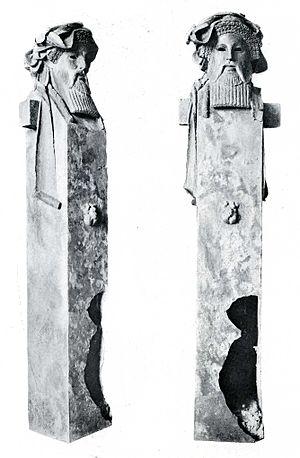
Pilier hermaïque du navire de Mahdia, dans le ""catalogue du musée Alaoui"" E. Leroux"